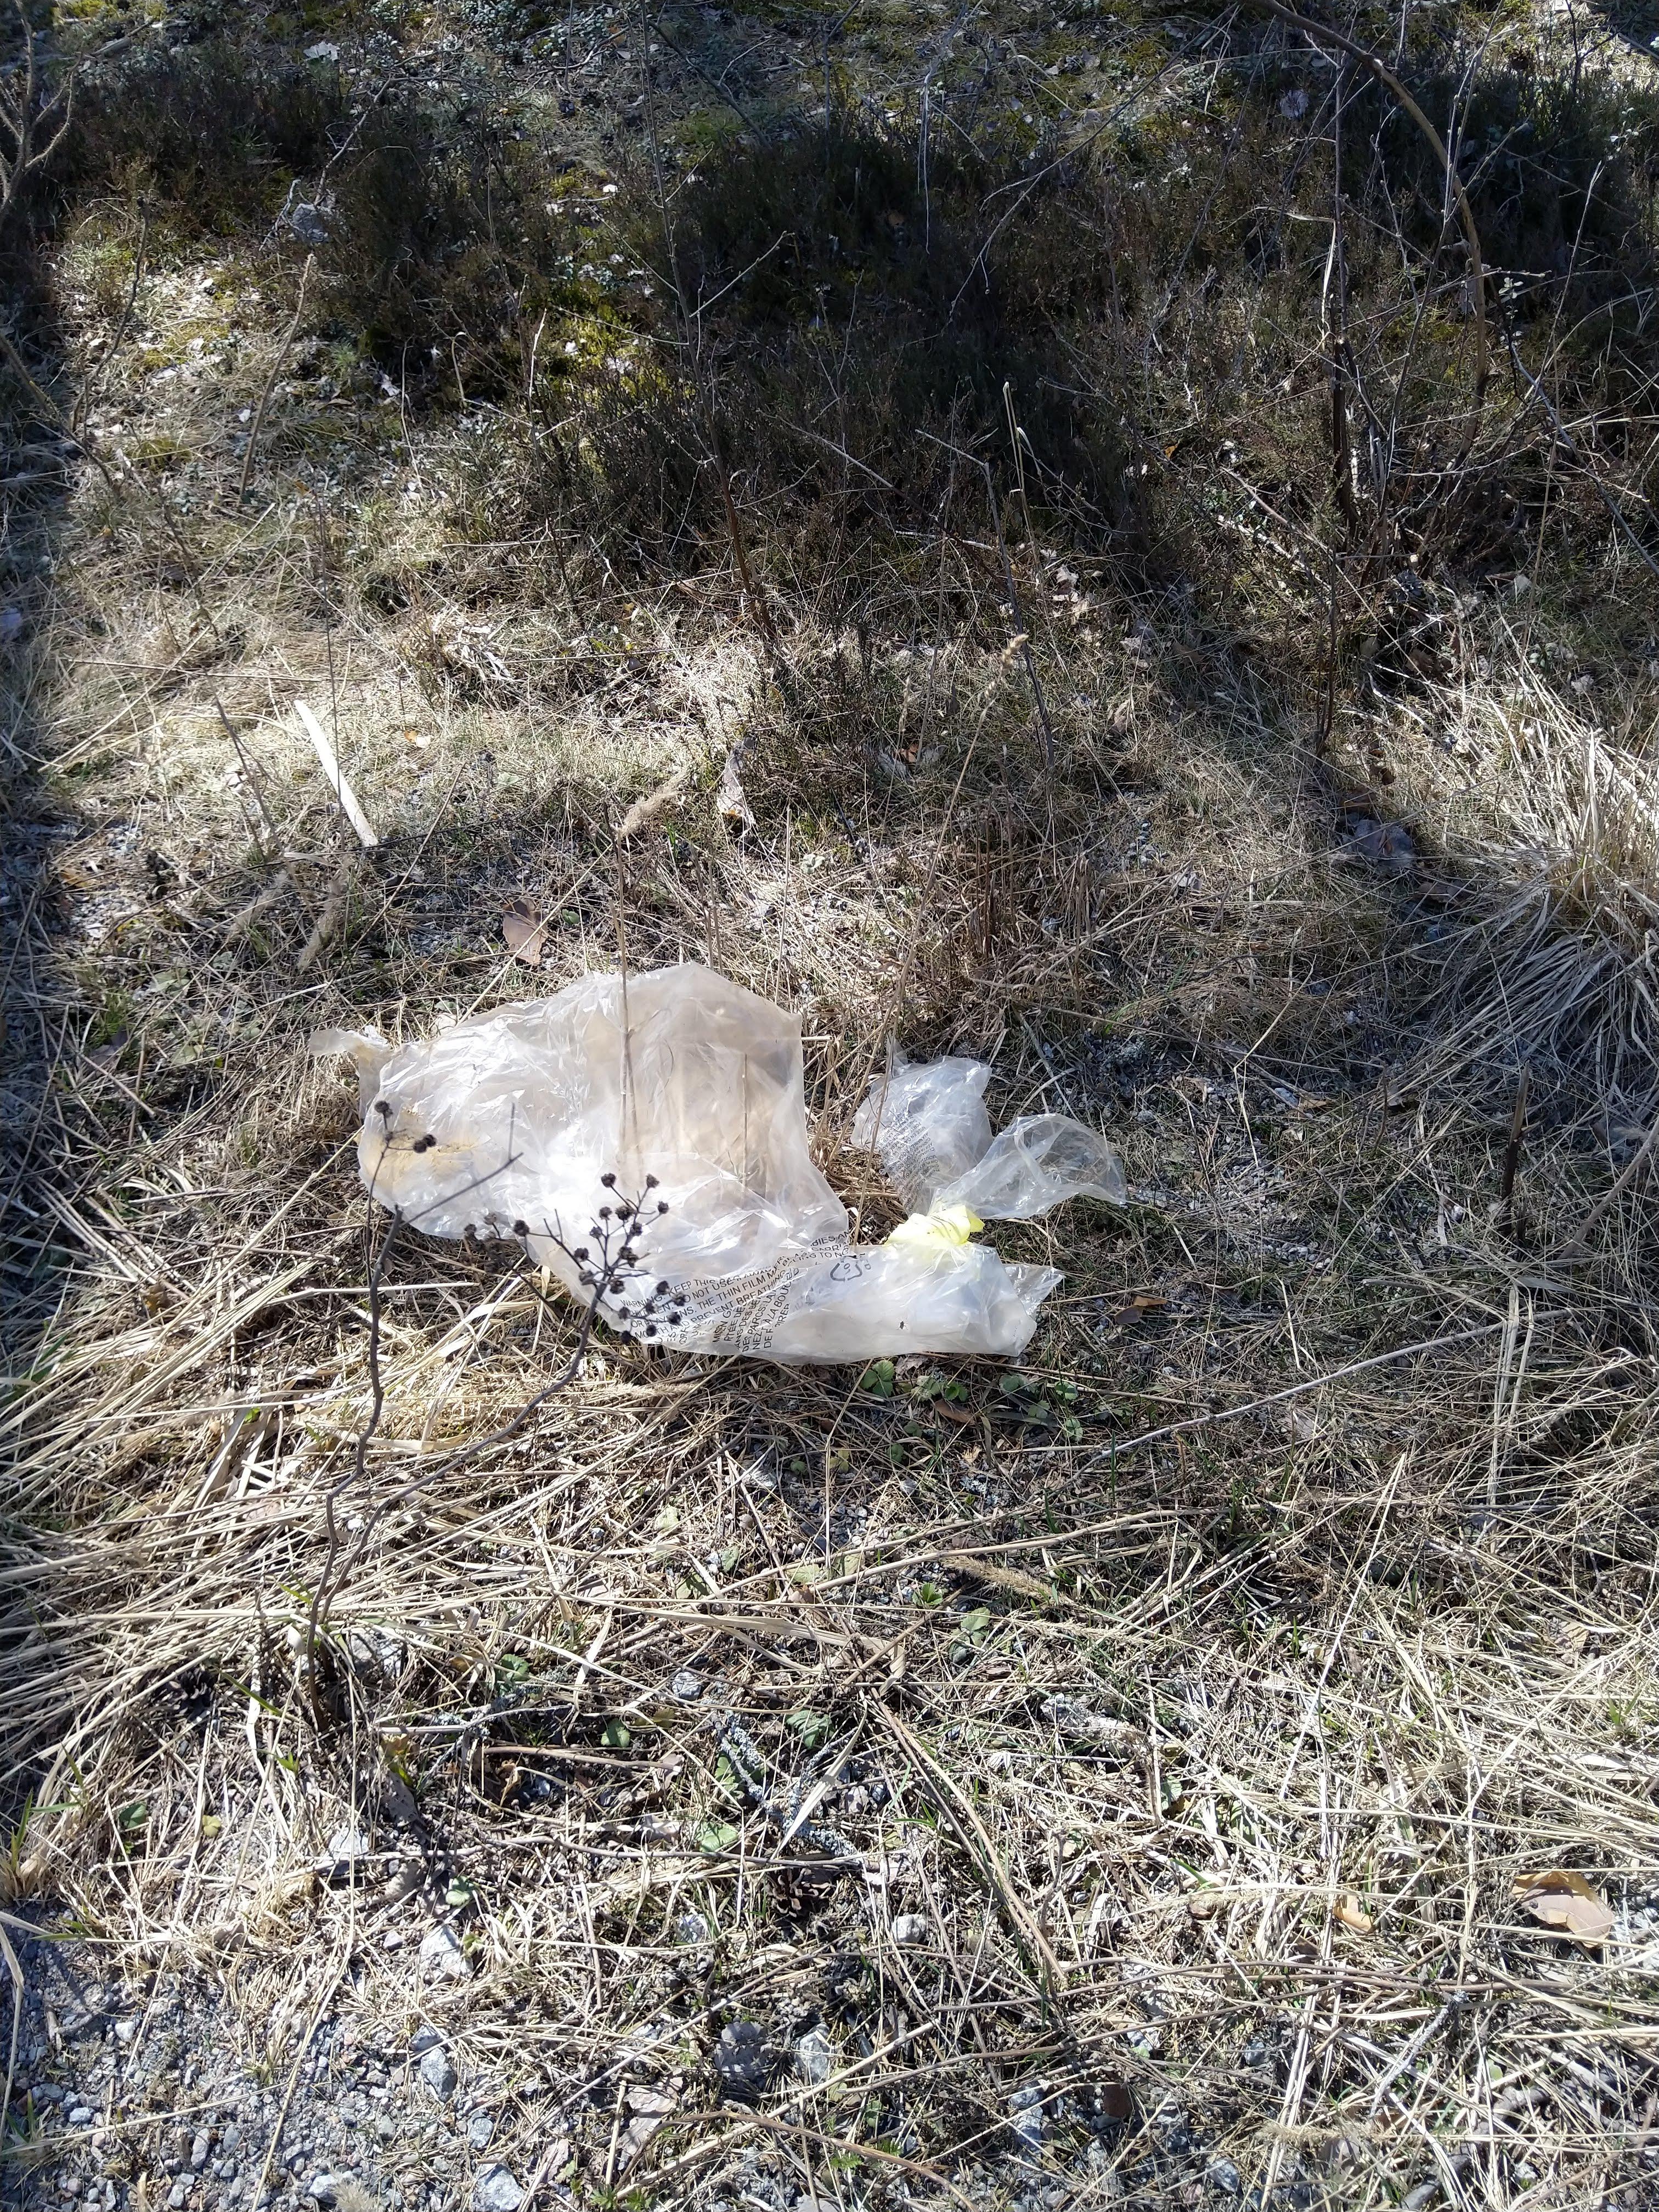
Object: Plastic film (Plastic bag & wrapper)